Senecio deltoideus

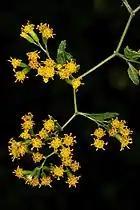
Discoid flowers

A slender climber, the plant forms clumps on the ground and in the underbrush of a scrubland, and is several feet long. Its leaves are dull green, serrated and broadly ovate, which become silvery and paler on the undersides. False, leaflike stipules occur at the bottom of the petioles. The capitula is bright yellow, that is produced in multitude of branched flowers.